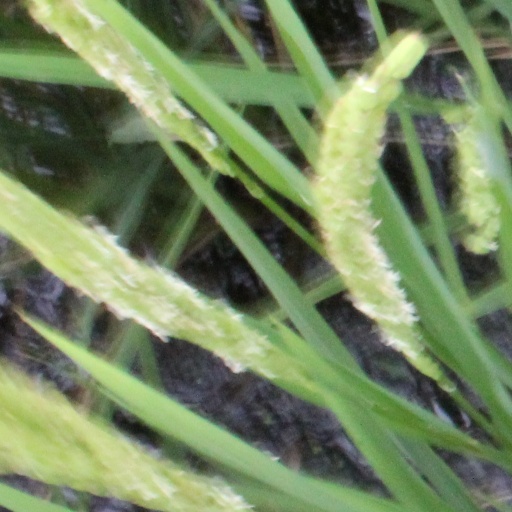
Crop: rice